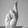
ASL letter: R